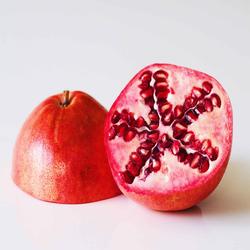
Label: Pomegranate